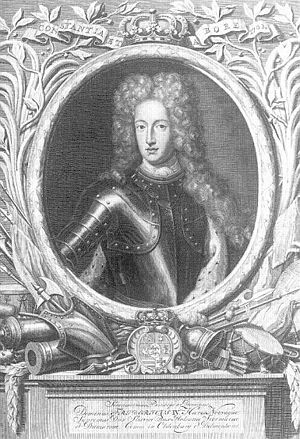
Frederik 4. af Slesvig-Holsten-Gottorp
Frederik 4. var fra 1695 til 1702 hertug i de gottorpske dele af hertugdømmerne Slesvig og Holsten. Han var søn af hertug Christian Albrecht.